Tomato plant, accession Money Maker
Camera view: horizontal (90 deg, fisheye); turntable rotation: 90 degrees
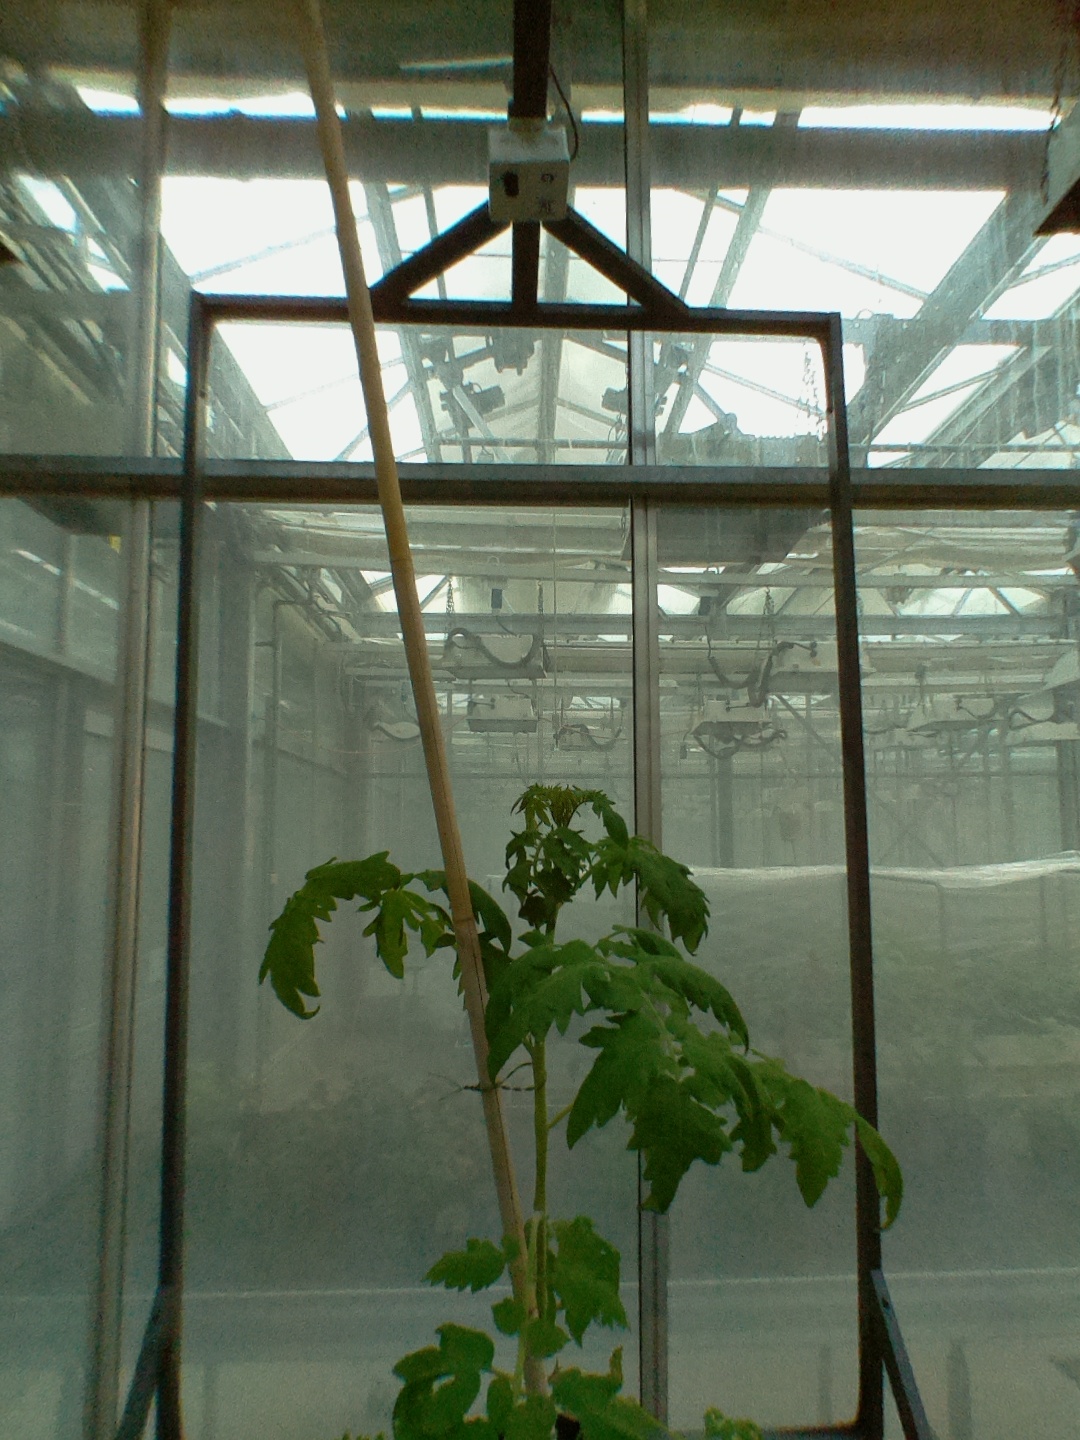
BBCH growth stage 53: 3 inflorescences visible